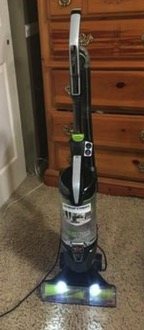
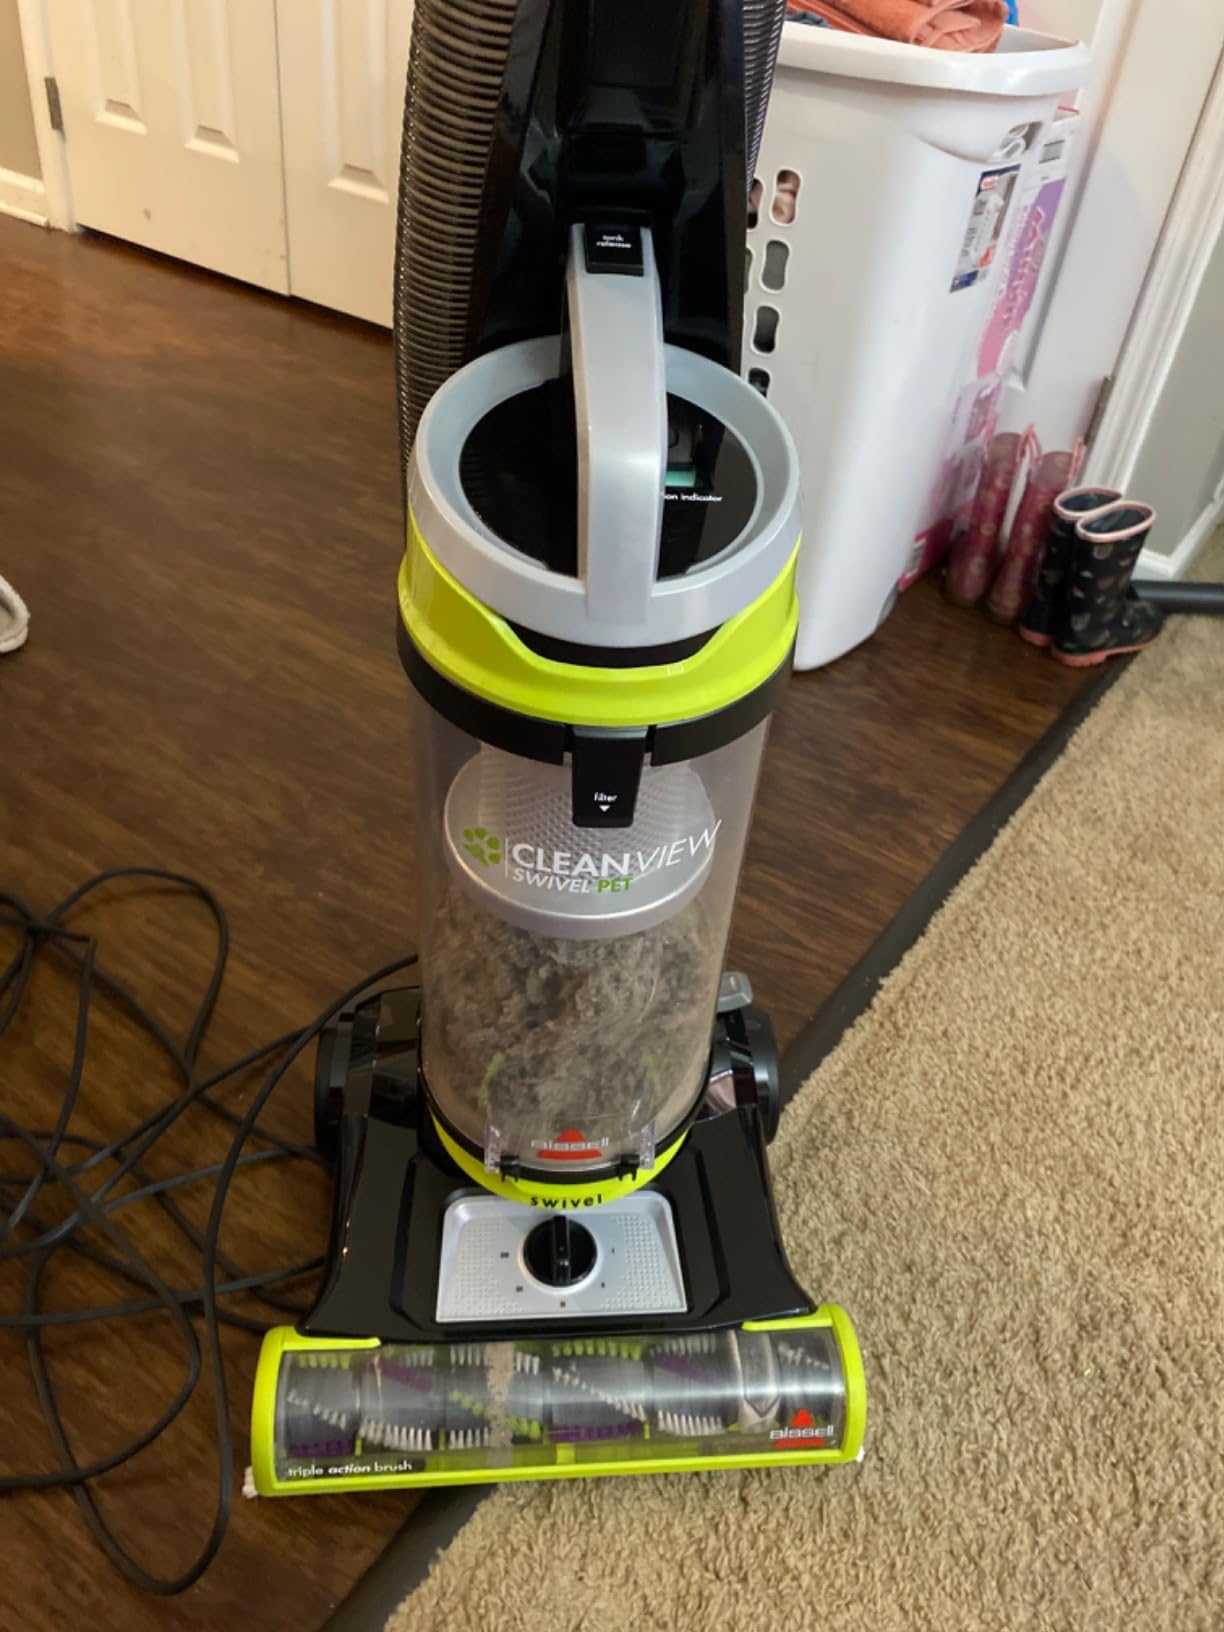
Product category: items_vacuum
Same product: no